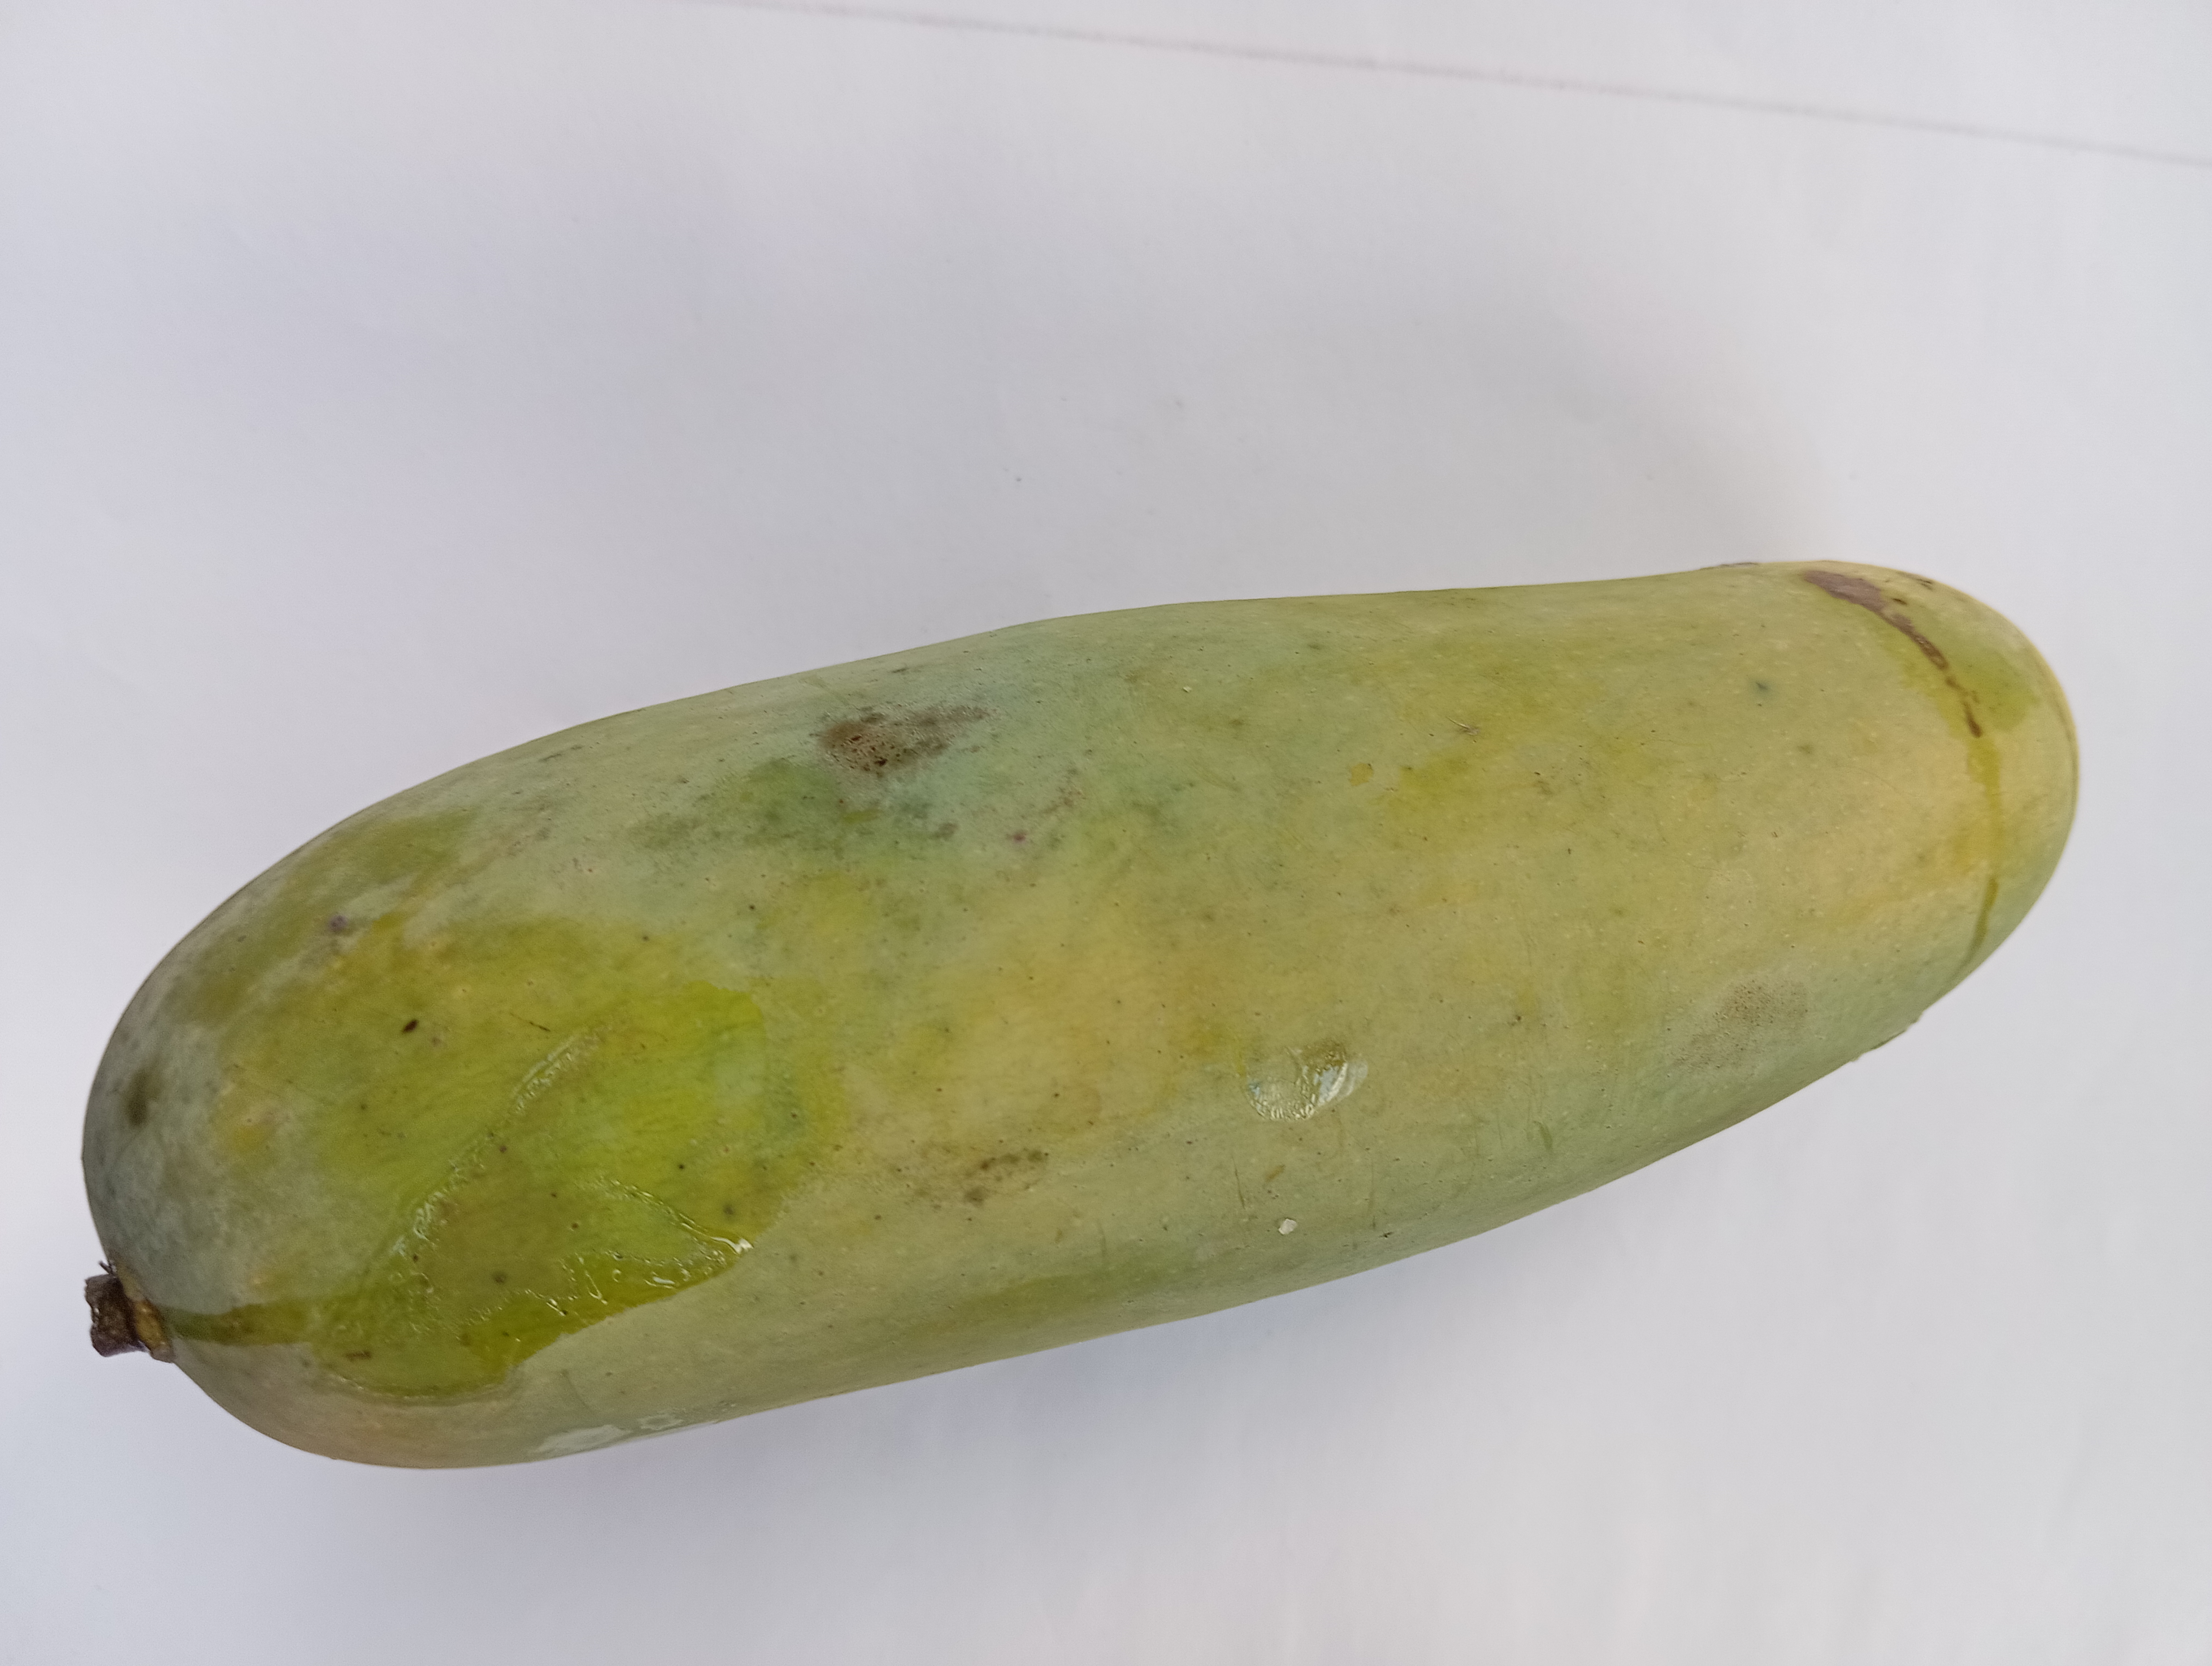
Mango variety: Banana